Port of Tianjin

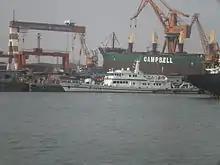
China Coast Guard cutter at the Xingang Shipyard

Border Protection: the Public Security Border Troops (公安边防部队) are a gendarmerie force under control of the MPS in charge of border protection and security. The border guards' local ground unit is the Binhai New Area Public Security Border Protection Detachment (滨海新区公安边防支队).